Kennedy Plaza

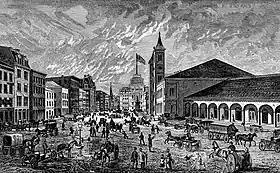
An engraving depicting Exchange Place in 1886

Kennedy Plaza has seen numerous transformations over the 19th and 20th centuries. According to architectural historian William McKenzie Woodword, the site is Providence's "most constantly reworked space, and fully interpreting its history would fill a book that could be a landmark in understanding American urbanism."